Siti Nurhaliza

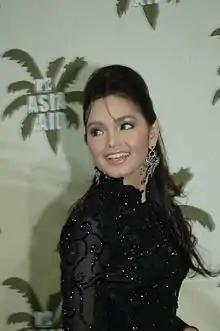
Siti Nurhaliza attending the red carpet ceremony of the MTV Asia Aid 2005 in Bangkok on 3 February 2005.

In May 1999, she took part in South Pacific International Song and Singing Competition 1999, held in Gold Coast, Queensland, Australia, where she won first place in the category of 'Pop/Top 40 for International Song' with her single, "We'll Be As One". Siti also won Best Female Vocal Performance with the same single, although the judges based their decision on the cassette tape/compact disc sent by her recording company to the organiser and rather than a live performance.